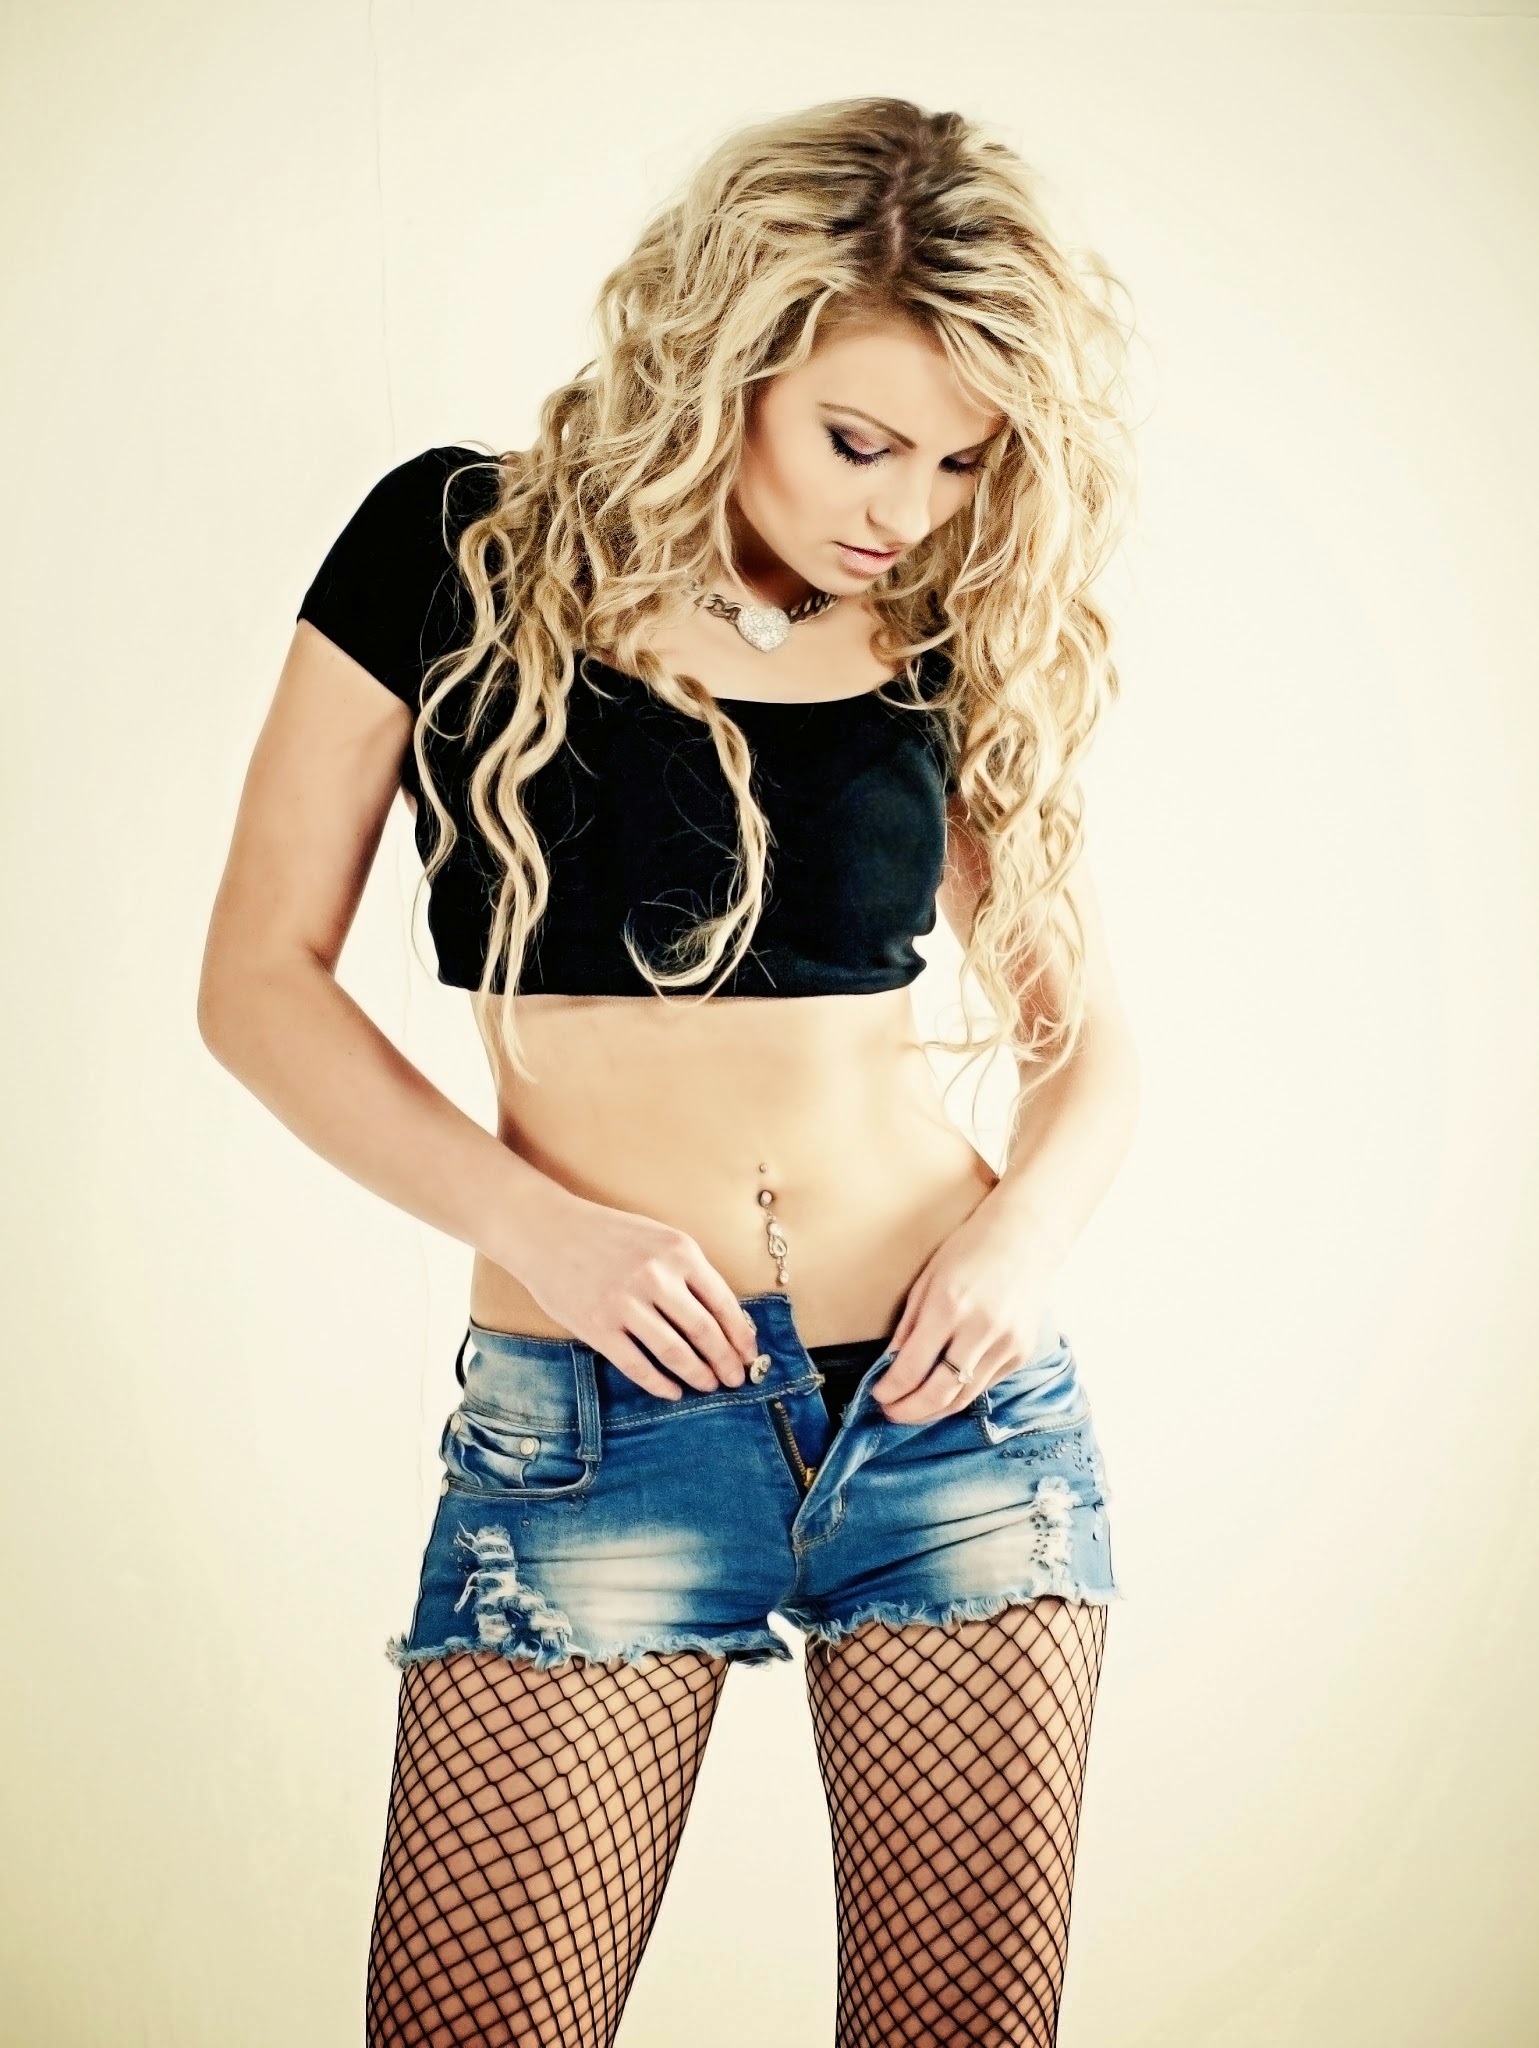
girl, hair, white, photography, leg, portrait, model, finger, studio, fashion, clothing, black, hairstyle, muscle, long hair, human body, black hair, grey, thigh, nice, blond, abdomen, photo shoot, brown hair, undergarment, supermodel, blondie